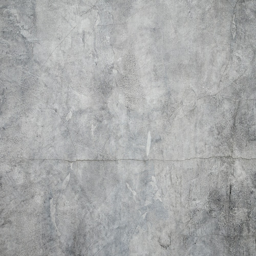
a grey texture on concrete as a background design